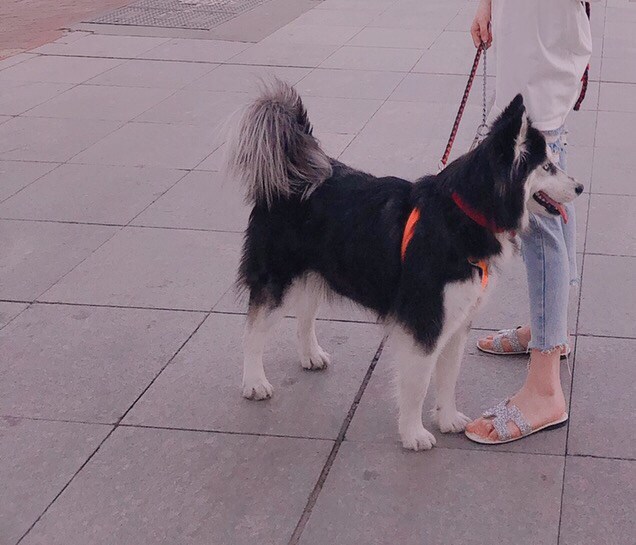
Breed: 1160-n000003-Siberian_husky